Gaylord Opryland Resort & Convention Center

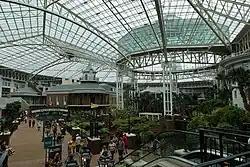
The Delta Atrium in 2022

Gaylord Opryland Resort & Convention Center, formerly known as Opryland Hotel, is a hotel and convention center located in Nashville, Tennessee. It is owned by Ryman Hospitality Properties (formerly known as Gaylord Entertainment Company), and operated by Marriott International.